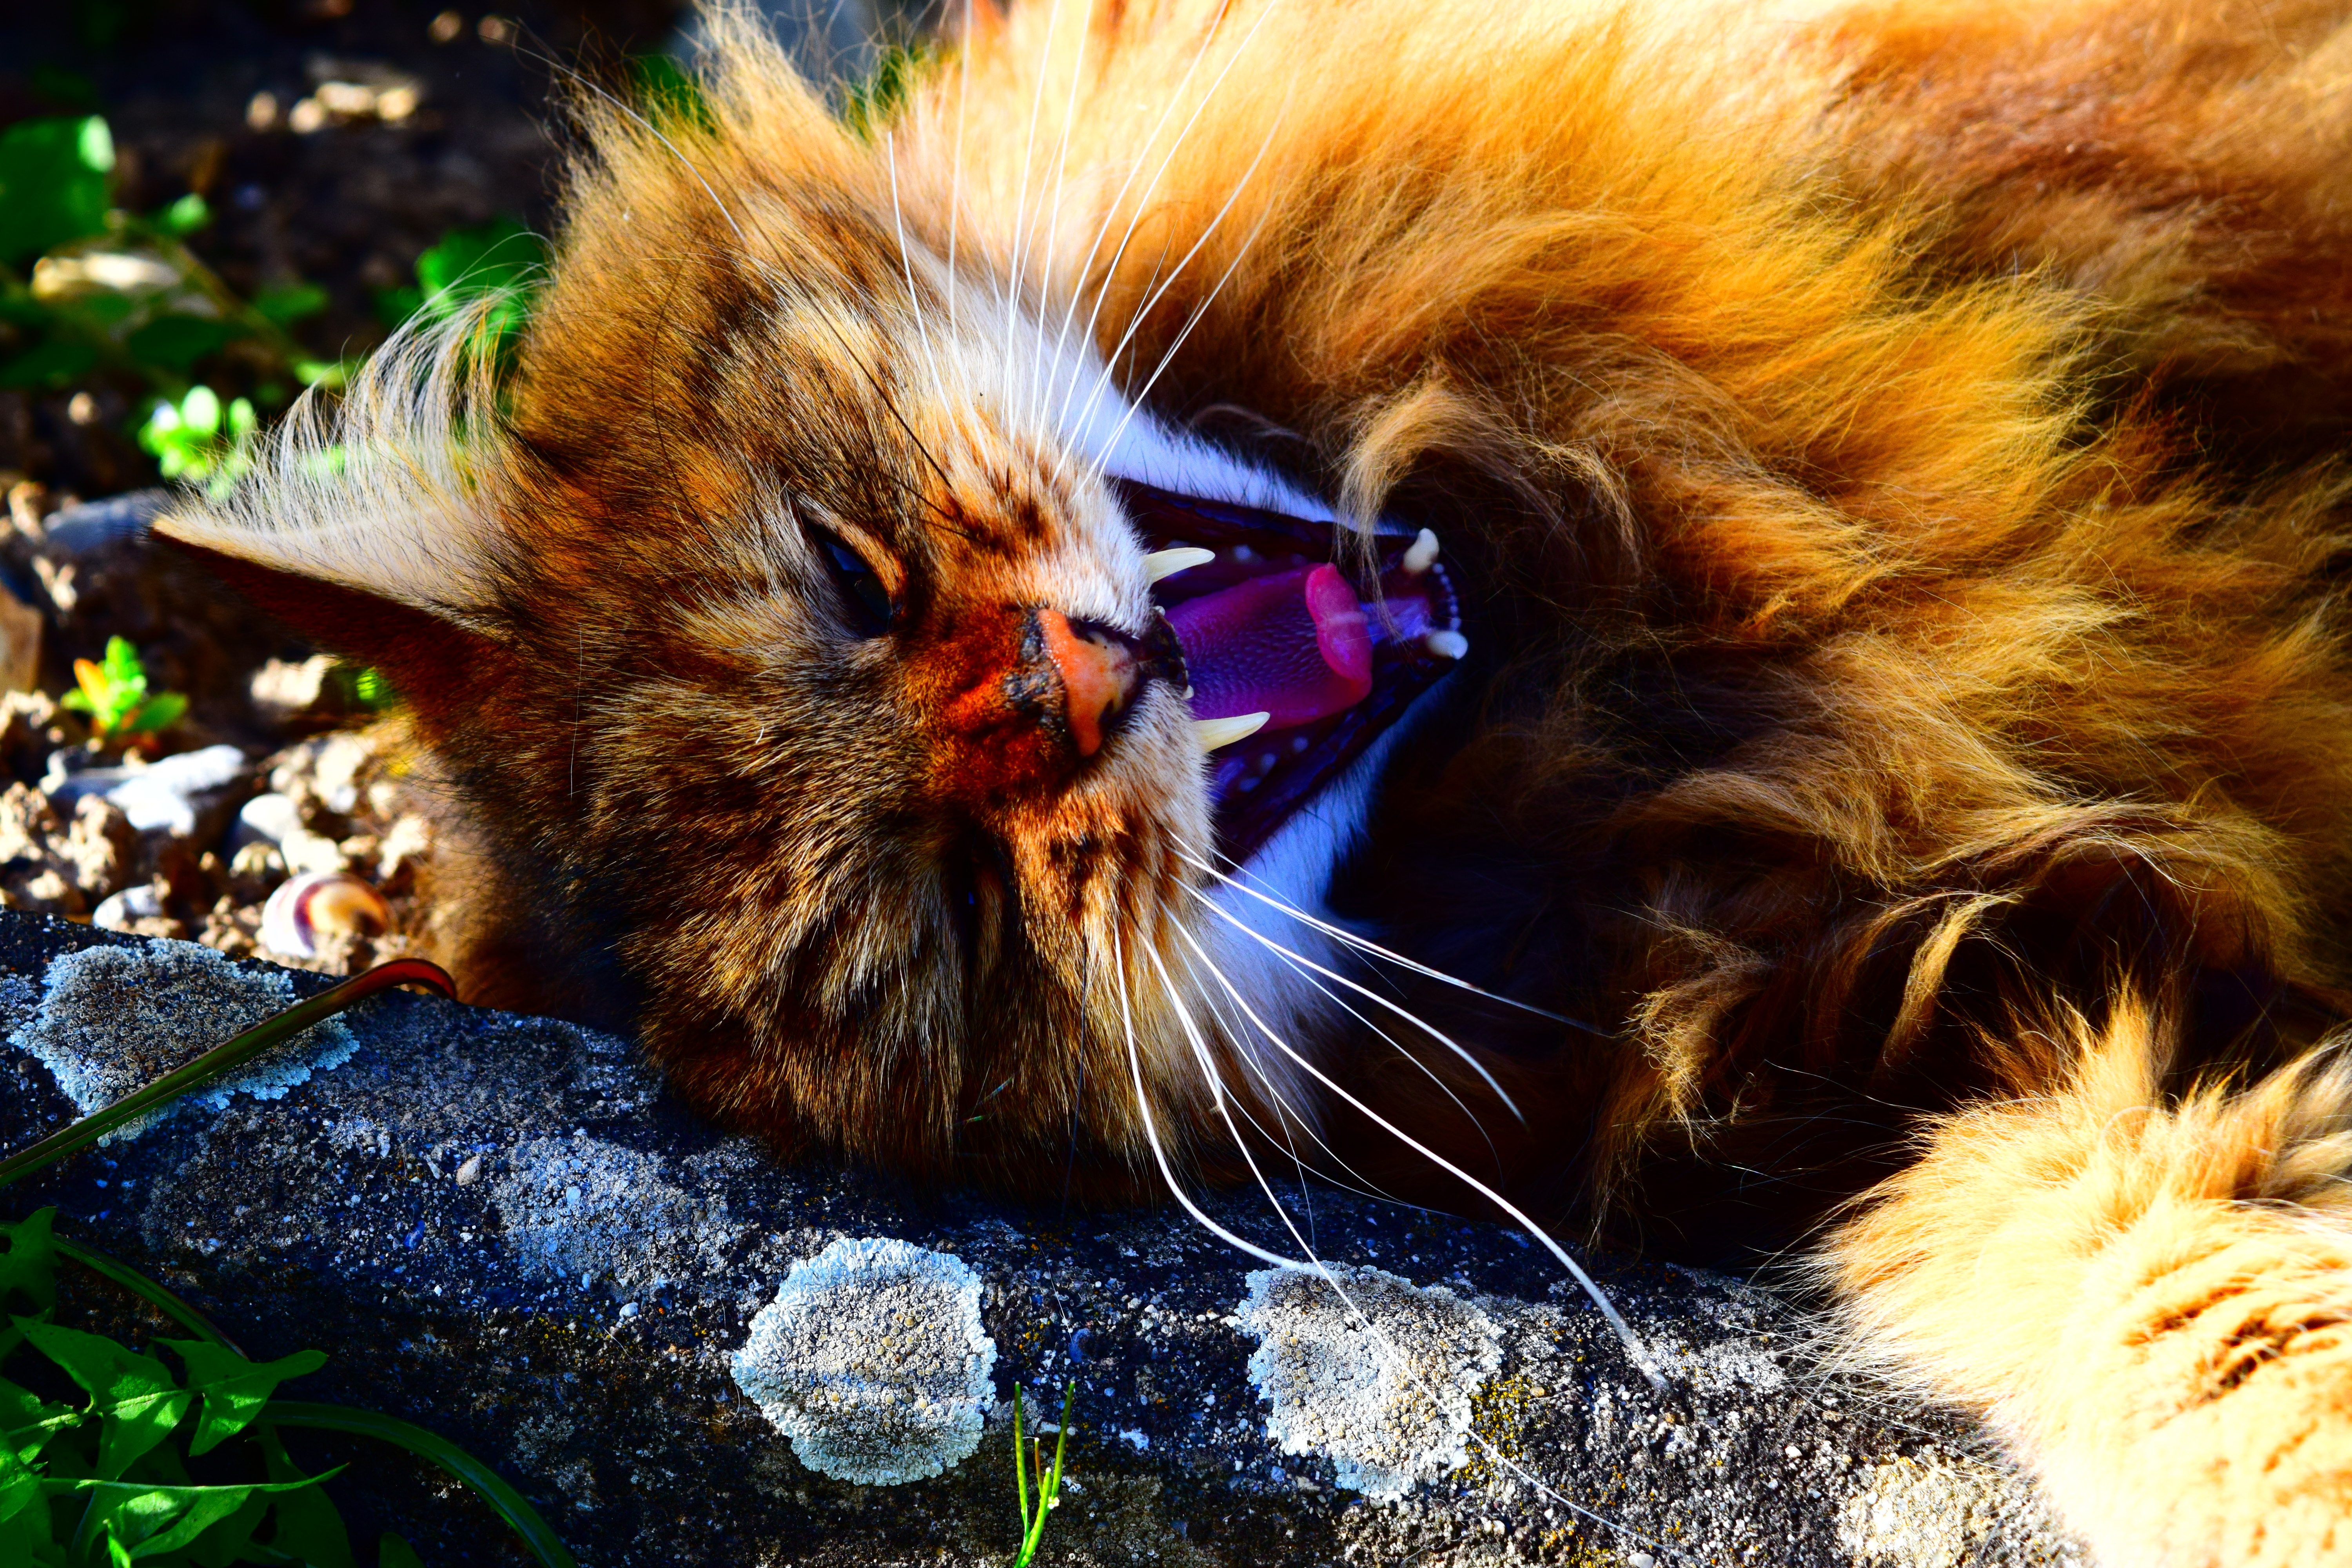
animal, wildlife, wild, kitten, cat, mammal, fauna, whiskers, tiger, vertebrate, tooth, big cats, small to medium sized cats, cat like mammal